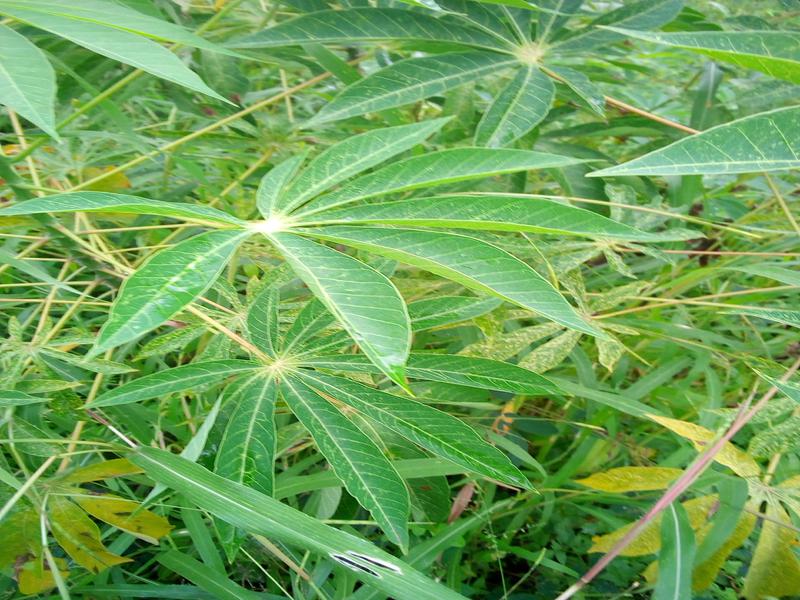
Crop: cassava
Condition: healthy